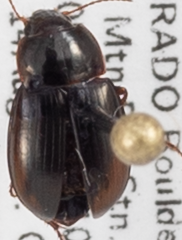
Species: Amara quenseli
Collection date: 2018-08-14
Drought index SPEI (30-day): -0.8
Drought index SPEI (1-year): -1.034
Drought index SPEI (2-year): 0.24